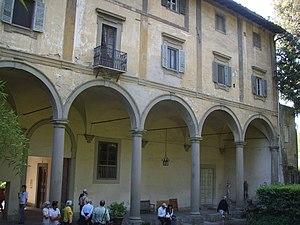
Le couvent Saint-François-de-Paule, dénommé plus tard villa Hildebrand, est un ancien couvent de minimes situé en Italie, à Florence. Il se trouve contigu à un jardin du XVIIIᵉ siècle donnant sur la colline du Bellosguardo.